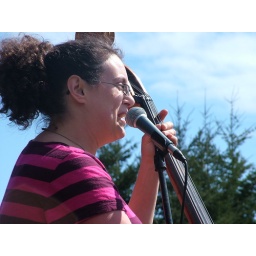
Love the blue sky and trees in the background